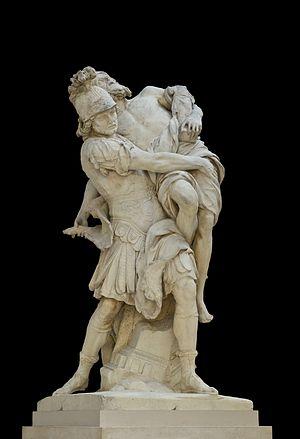
Enée, portant son vieux père Anchise, quitte Troie en flammes. Anchise porte le palladium, image de Pallas qui sera l'emblème sacré des Romains.
Énée, fils du mortel Anchise et de la déesse Aphrodite, est l'un des héros de la guerre de Troie. Il est chanté par Virgile dans l’Énéide, dont il est le personnage central.